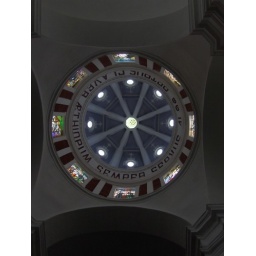
Looking up at the stain glass window in the old church in Cartagena